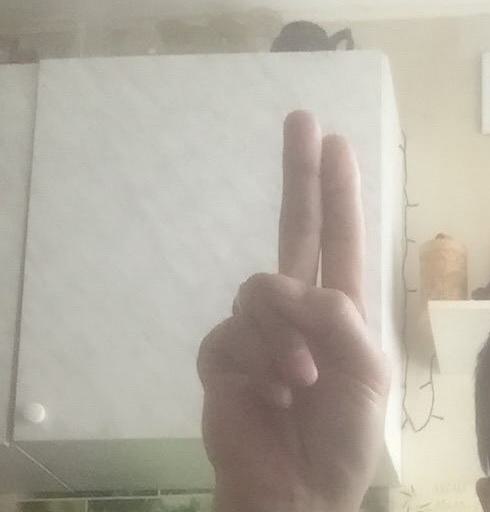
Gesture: two_up